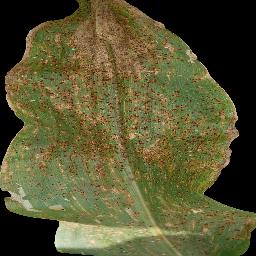
Label: Corn_(Maize)___Common_Rust